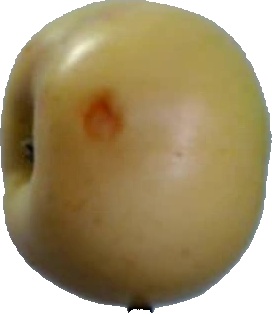
Label: apple_6